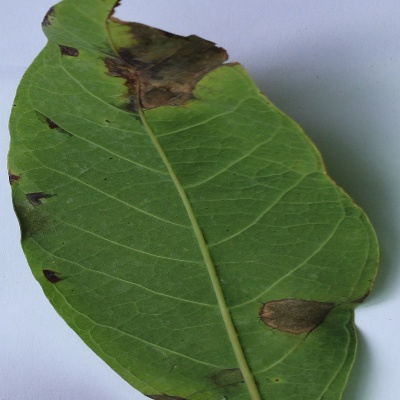
Crop: Cassava
Condition: brown spot